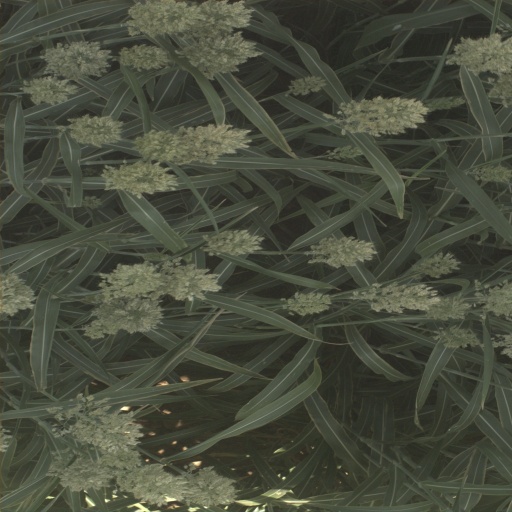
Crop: sorghum